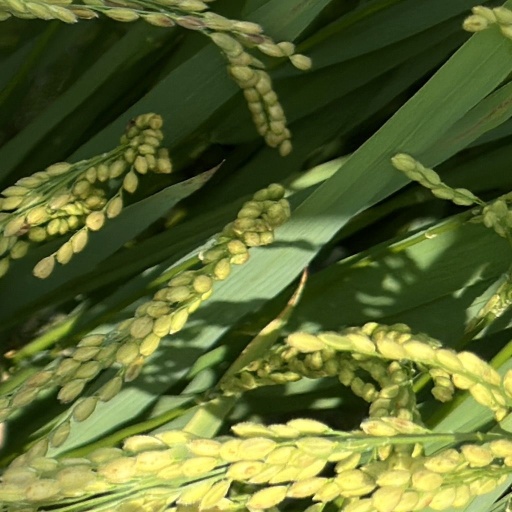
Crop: rice